Maheswar Neog

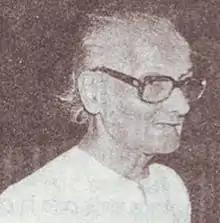

Professor Maheswar Neog (7 September 1915 – 13 September 1995) was an Indian academic who specialised in the cultural history of the North East India especially Assam, besides being an Assamese-language scholar and poet. He was a top Indologist, and his work covers all disciplines of Indian studies, folk-lore, language, dance, history, music, religion, drama, fine arts, paintings, historiography and hagiography, lexicography and orthography, epigraphy and ethnography. His research includes multi-dimensional features of Vaishnava renaissance in Assam through Srimanta Sankardev, Madhabdev, Damodardev, Haridev, Bhattadev and other Vaishnava saints of Assam.